Japanese tanks of World War II

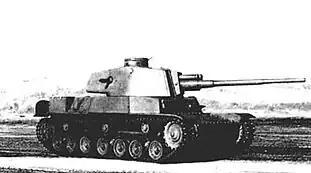
Side view of Type 4 Chi-To prototype, late in the war

In addition, the terrain of Southeast Asia and the islands of the Pacific were in general not suited to armored warfare, being largely tropical rainforests. Aside from the invasion of Malaya, and the Philippines, large-scale Japanese use of tanks was limited during the early years of the war and therefore development of newer designs were not given high priority as the Japanese strategy shifted to a "defensive orientation" after the 1941-42 victories.